Harrington, Lincolnshire

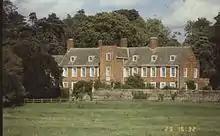
Harrington Hall

The parish church is a Grade II* listed building dedicated to Saint Mary, dating from the 13th century, and largely rebuilt in 1854-55 by Samuel Sanders Teulon. In the south side of the nave is a tomb containing the 14th-century effigy of a knight in chain mail. Under the tower is the black stone tomb of John Copledike who died in 1557 and his wife who died in 1552. In the chancel is a further tomb to John Copledike who died in 1585 and his wife who died 1582, and an alabaster memorial to Francis Copuldyck and his wife and family dated 1599.